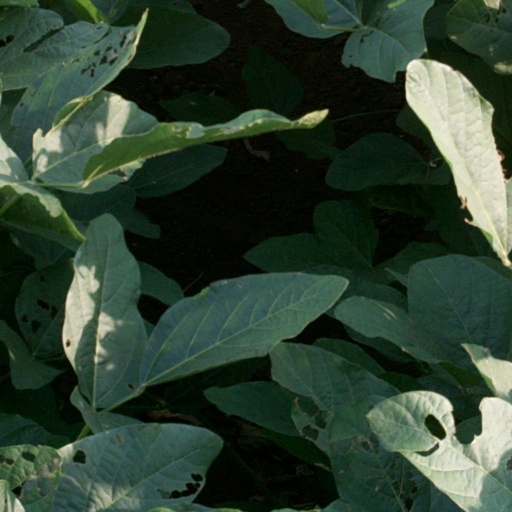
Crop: soybean